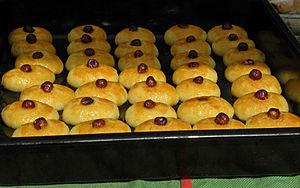
Le Şekerpare est un dessert populaire turc. Il est préparé en faisant cuire des boules de pâtes trempées dans un sirop sucré.